Mukul Wasnik

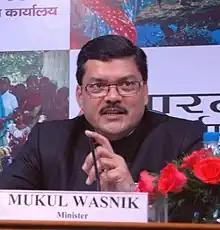
Wasnik in January 2010

Mukul Balkrishna Wasnik (born 27 September 1959) is an Indian Politician and a member of the Parliament. He was the Minister for Social Justice and Empowerment in Government of India. He represented the Ramtek constituency of Maharashtra from 2009 to 2014. He is a member of the Indian National Congress (INC) political party. He is also a General Secretary of the All India Congress Committee. In 2022, Wasnik was elected member of the Rajya Sabha.